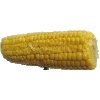
Label: Corn 1